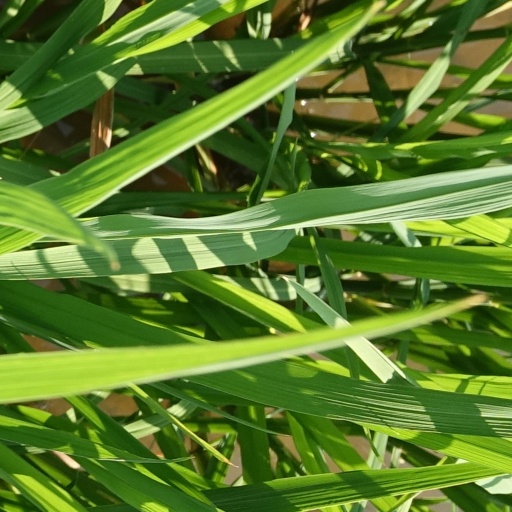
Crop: rice